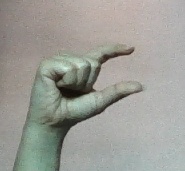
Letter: dal